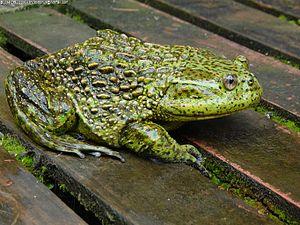
Calyptocephalella gayi, unique représentant du genre Calyptocephalella, est une espèce d'amphibiens de la famille des Calyptocephalellidae.